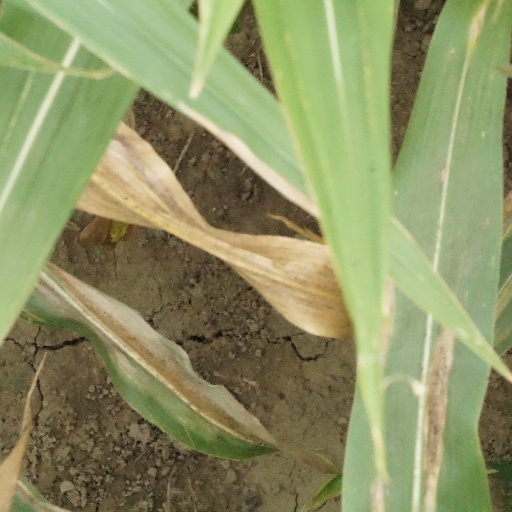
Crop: maize; corn